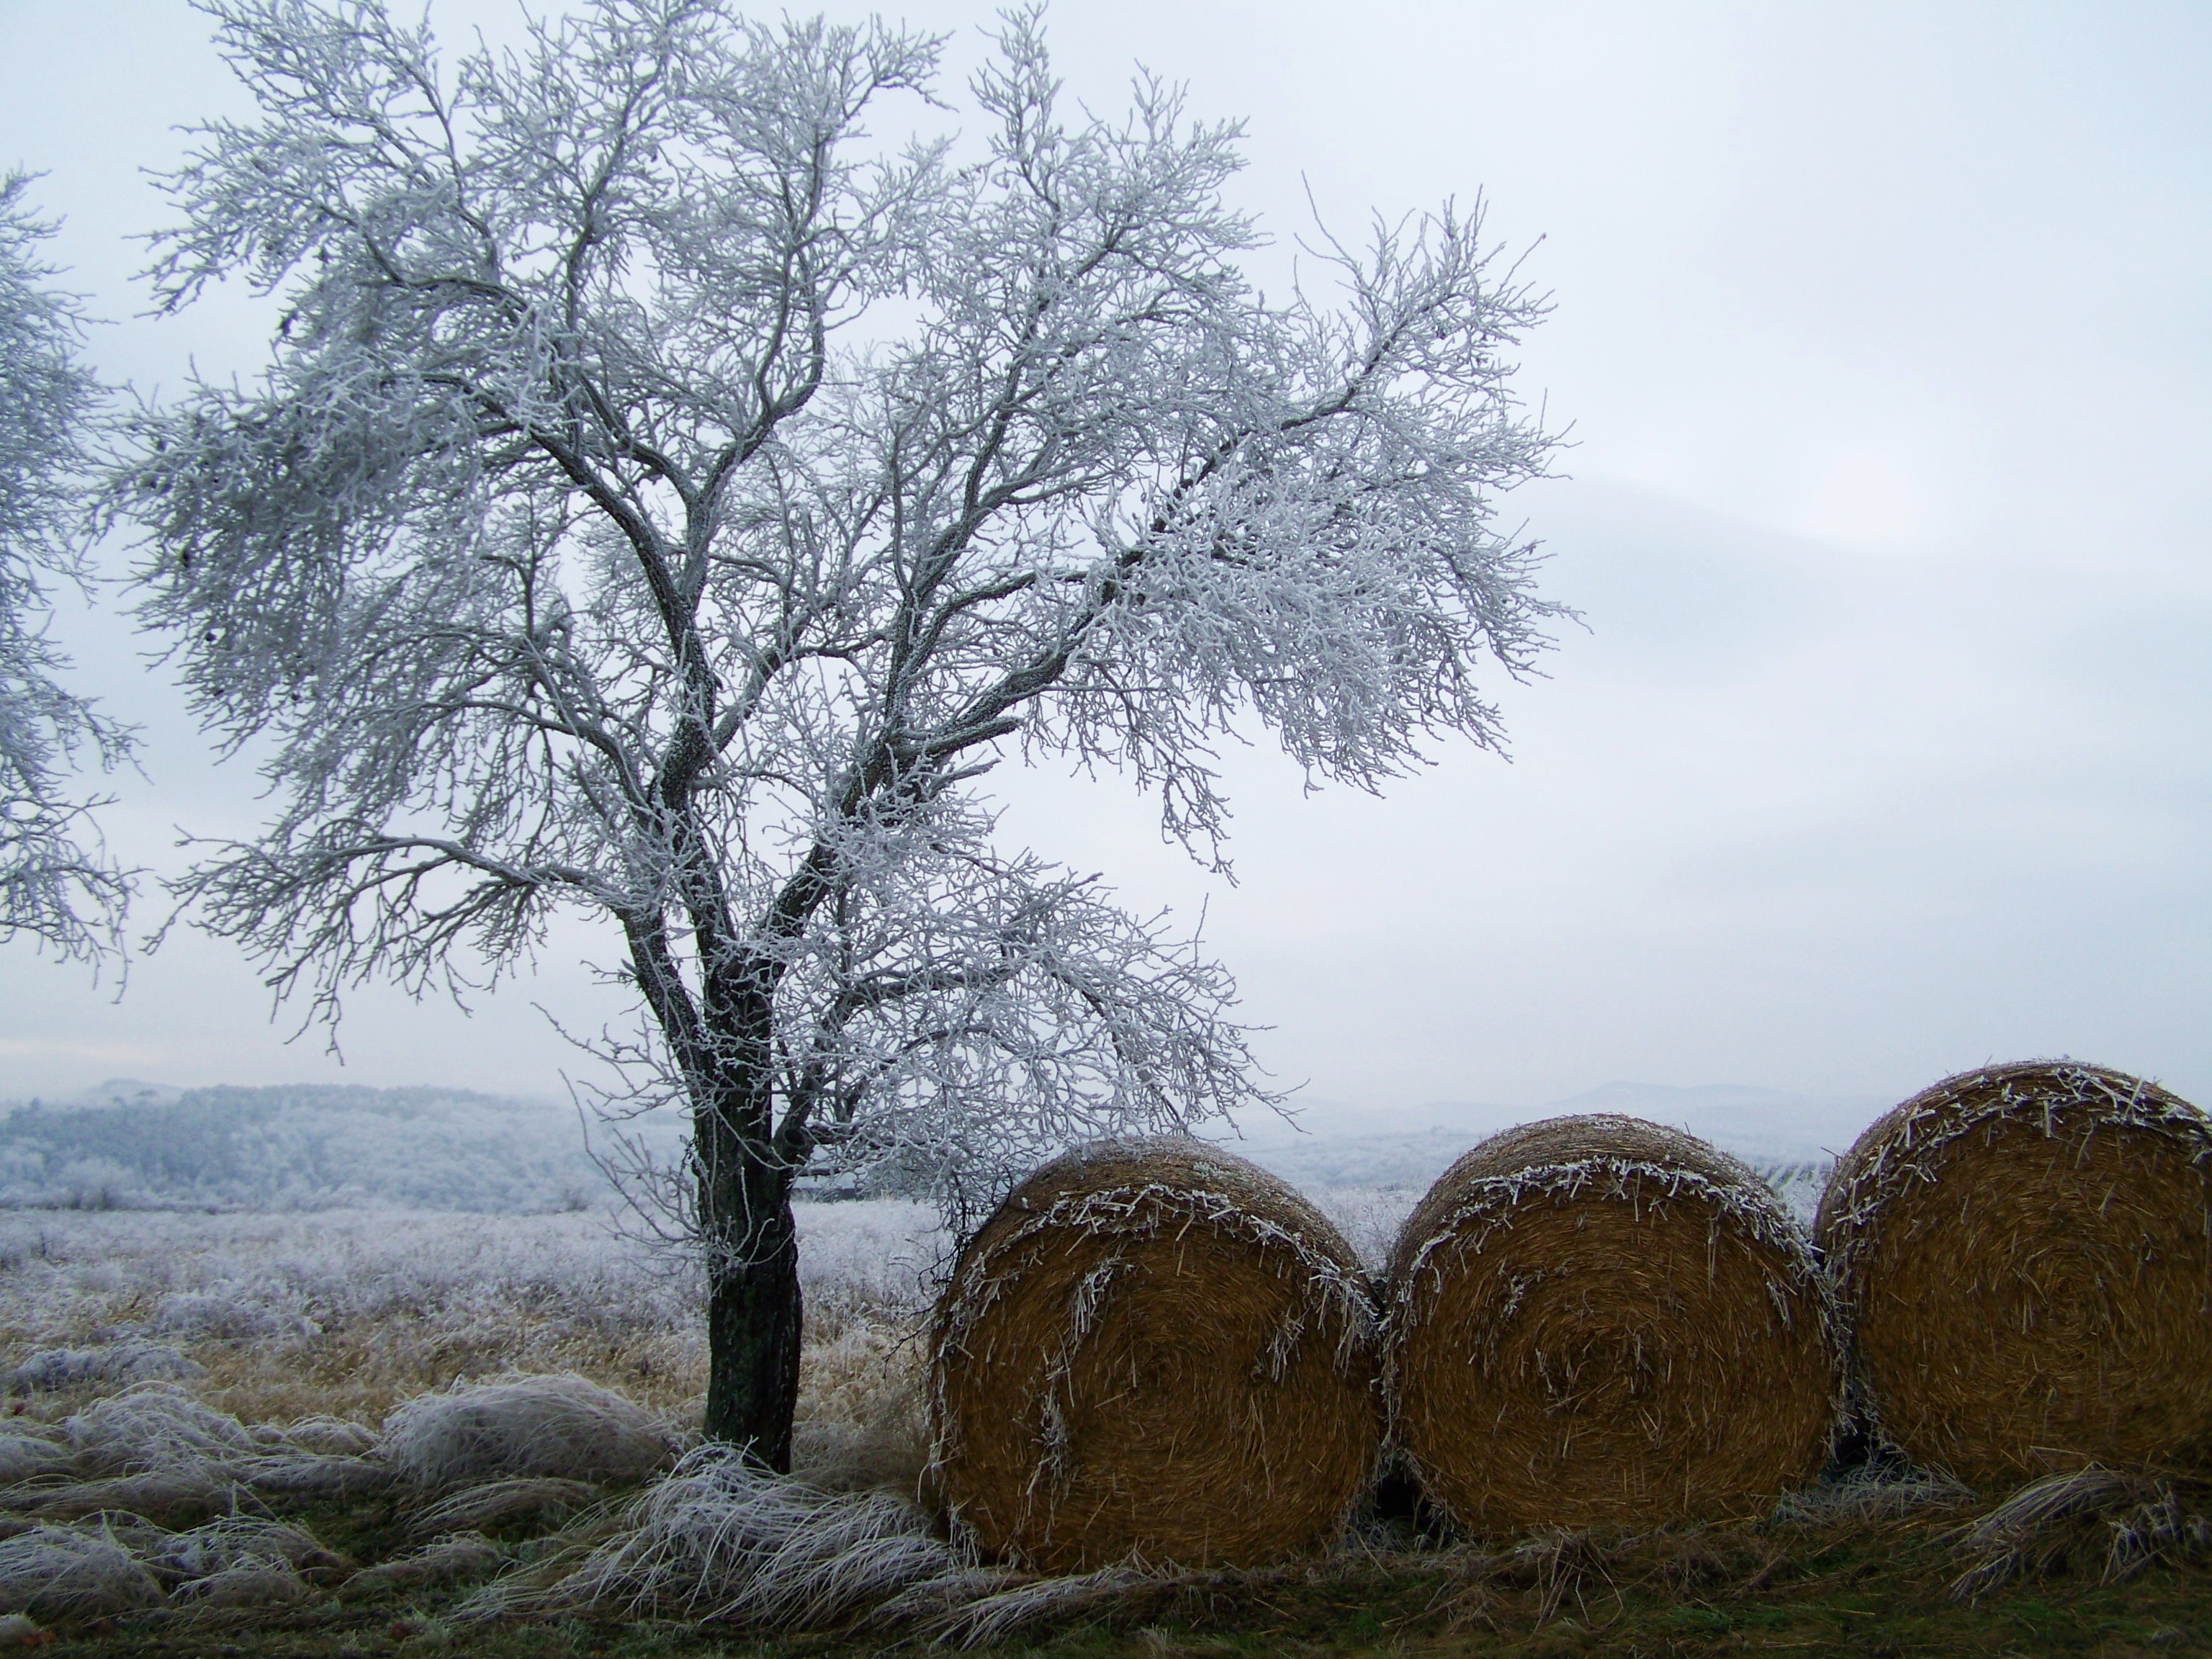
landscape, tree, nature, grass, rock, branch, snow, cold, winter, plant, wood, mist, morning, hill, frost, autumn, weather, season, winter landscape, rural area, atmospheric phenomenon, woody plant, hoary, rimy